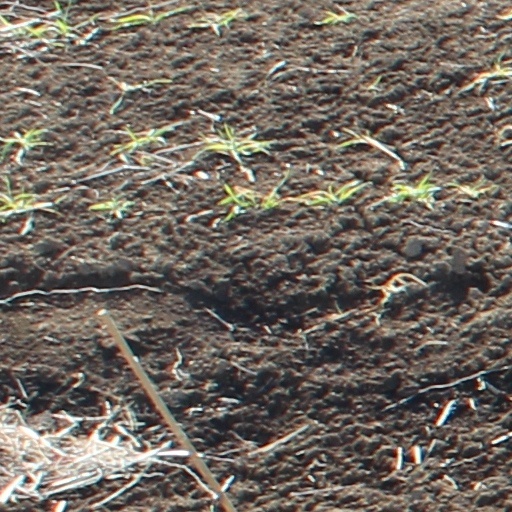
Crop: wheat